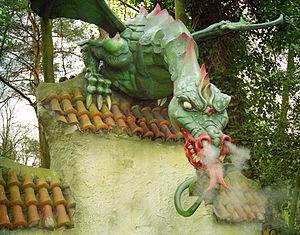
Efteling est un parc d'attractions et complexe de loisirs néerlandais situé à Kaatsheuvel, au Brabant-Septentrional.